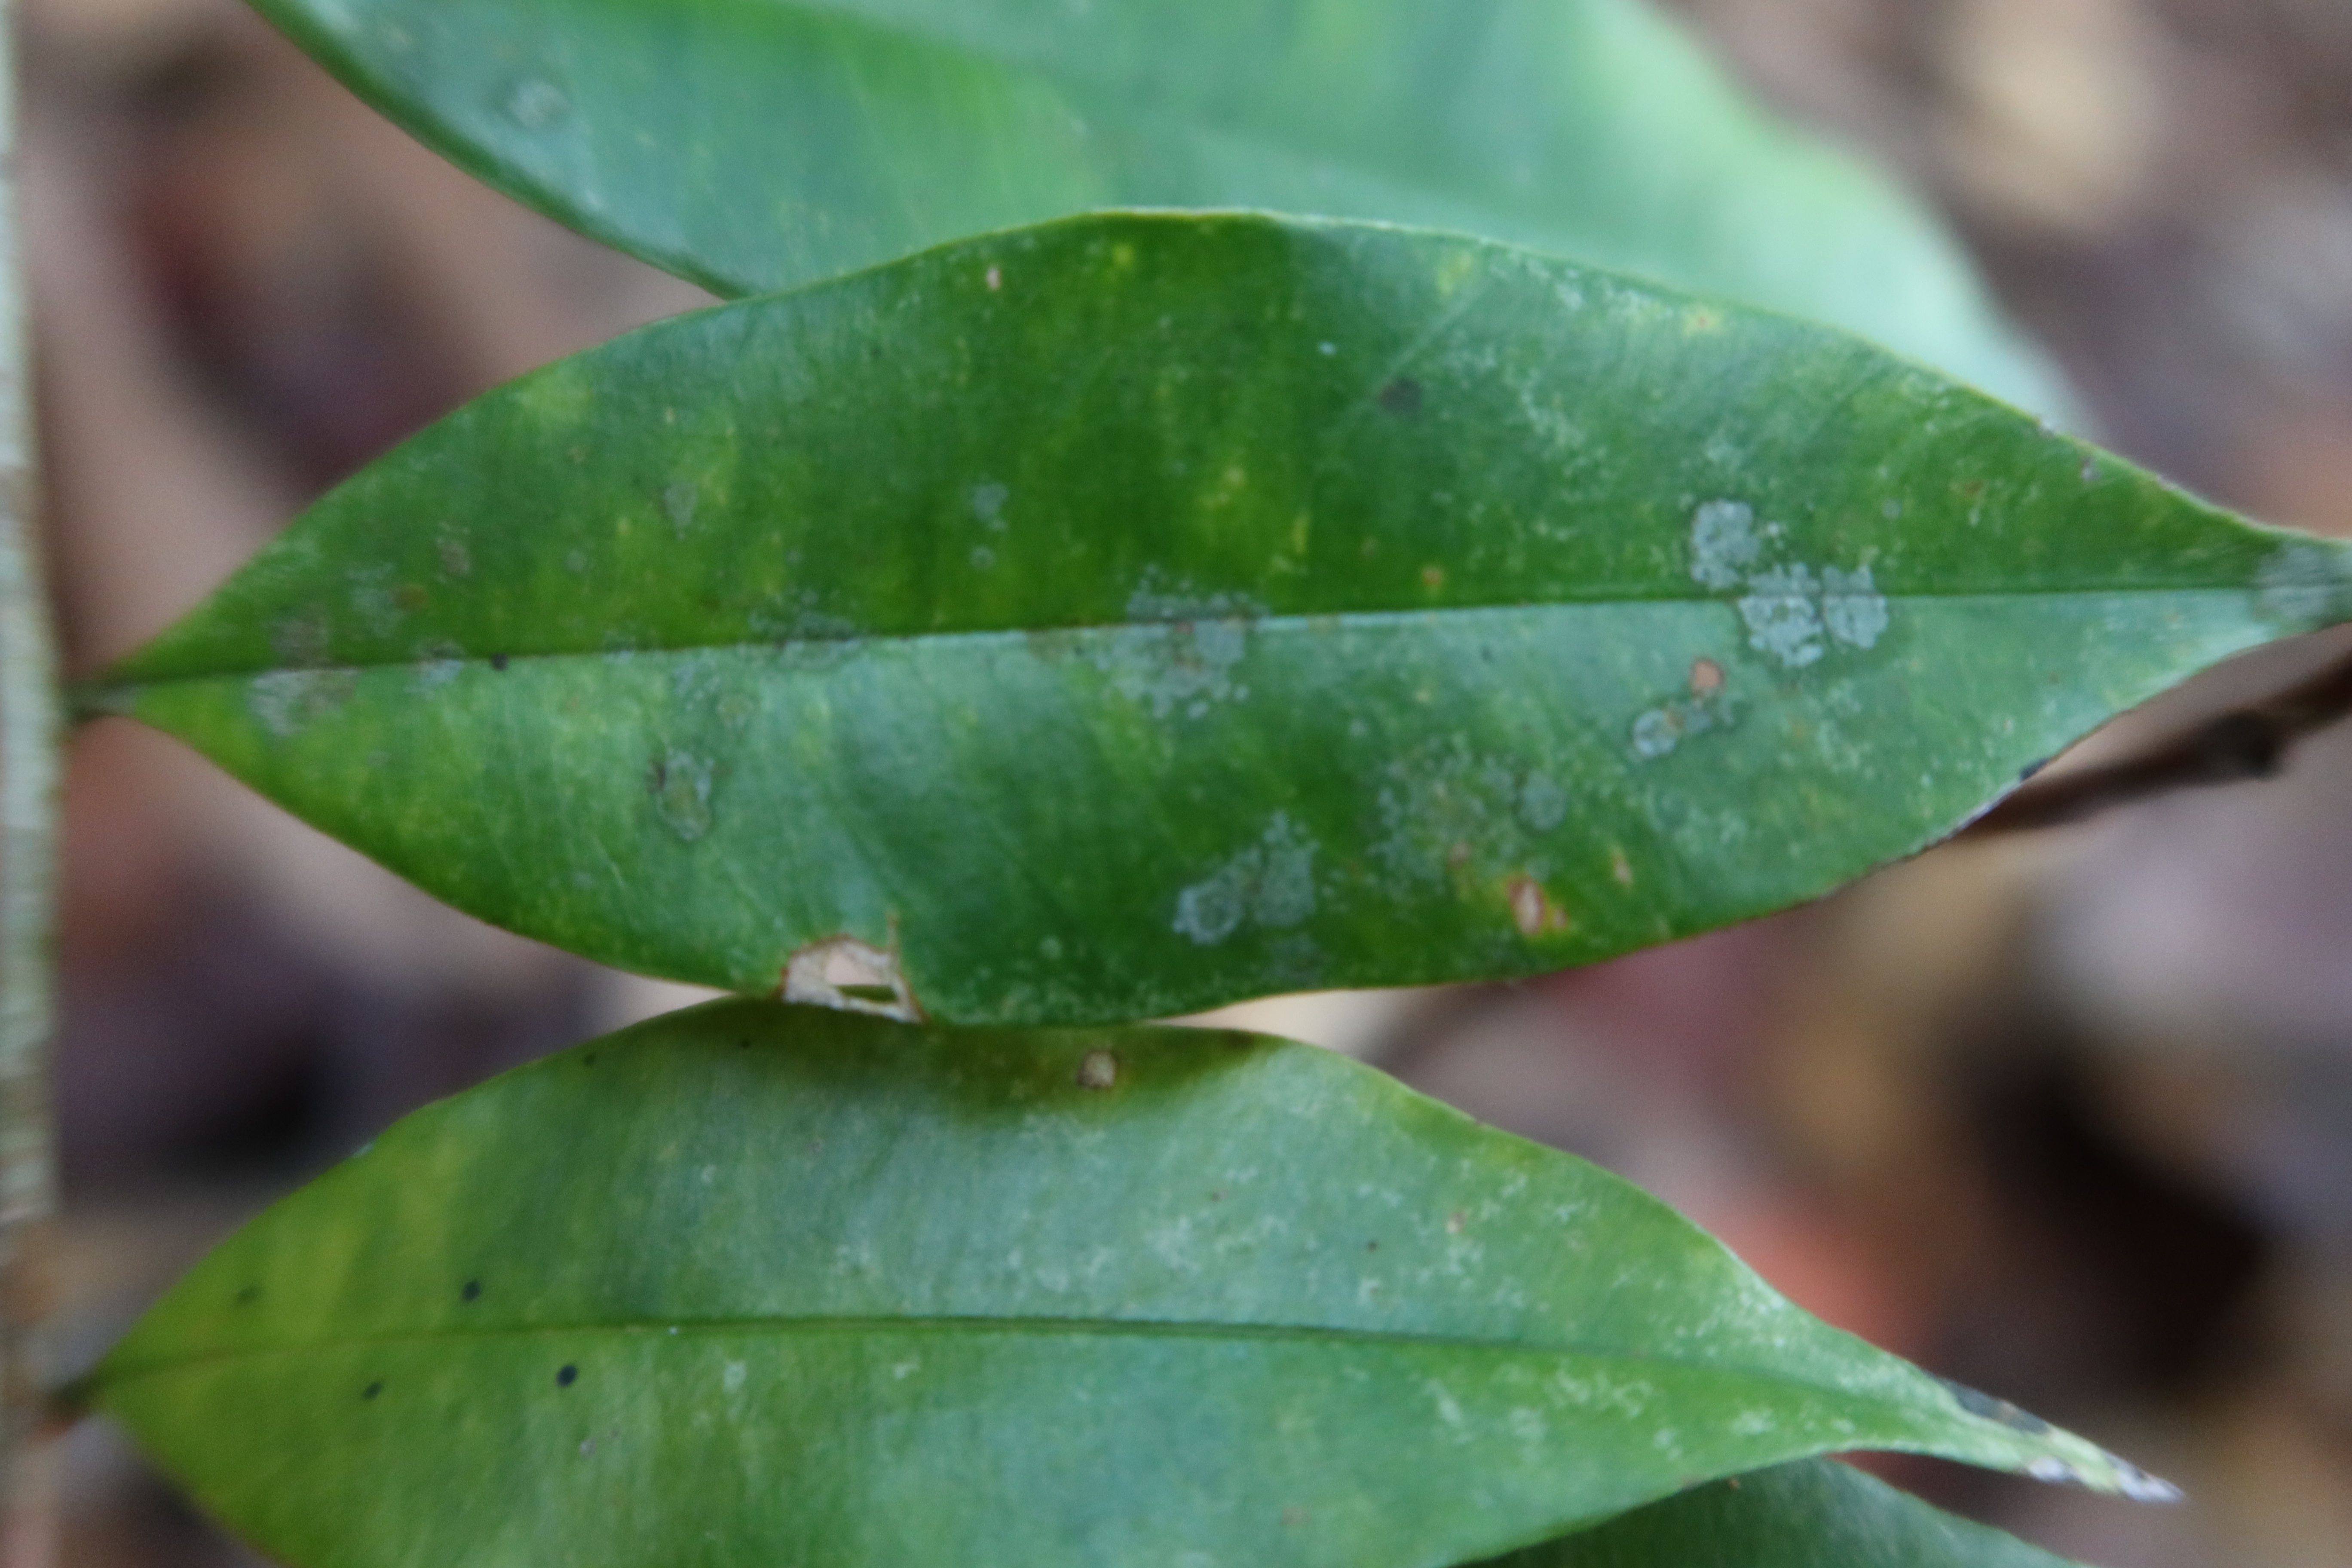
Label: Black spots